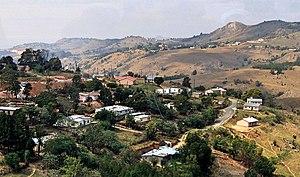
Mantenga Swaziland This is an image with the theme ""Africa on the Move or Transport"" from: Eswatini"
Manzini est un district de l'Eswatini situé au centre est du pays.